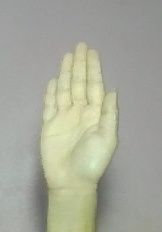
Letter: seen